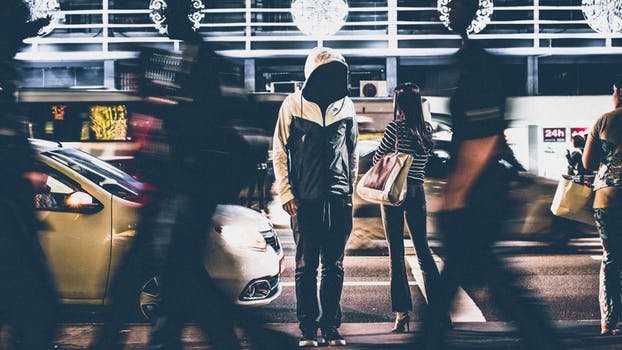
Label: No Watermark